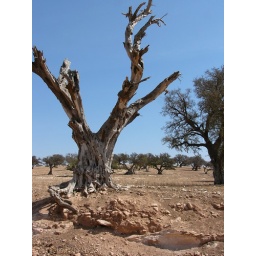
The fruit and its tree grow in desert zones. Argan trees fight against the desertification